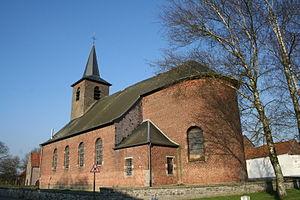
Wasmes-Audemez-Briffoeil (Belgique), l’église Saint-Martin (Seconde moitié du XVIIIe siècle).